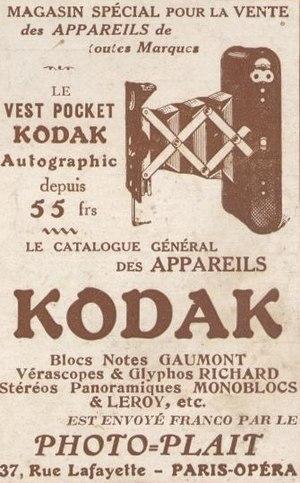
Cet article présente une liste des marques et fabricants de matériel photographique.